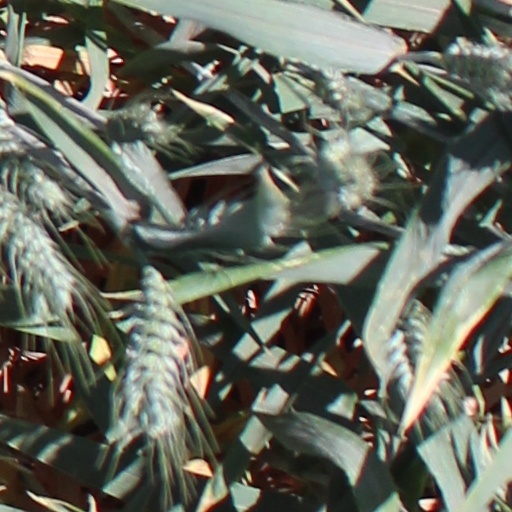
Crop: wheat